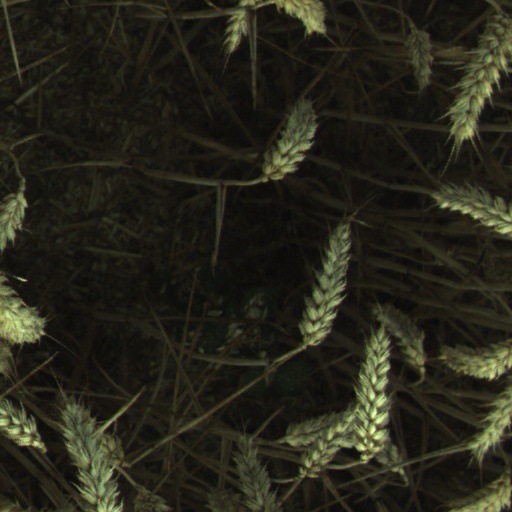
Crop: wheat